Extreme Ice Survey

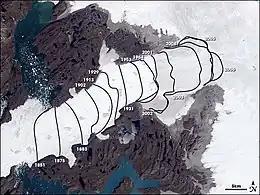
Retreating calving front of the Jacobshavn Isbrae glacier in Greenland from 1851 - 2006.

Nature photojournalist James Balog founded the Extreme Ice Survey in 2007 after spending much of the previous two years photographing receding glaciers for "National Geographic" and "The New Yorker". Balog saw extraordinary amounts of ice vanishing with shocking speed. Features that took centuries to develop were being destroyed much faster than scientific modeling had predicted, sometimes in just a few years—or even just a few weeks. Balog founded the EIS to provide visual evidence of the dramatic effects of global warming. The project ultimately evolved into an intensive team effort, bringing together journalists and scientists, artists and engineers.